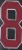
Number: 8